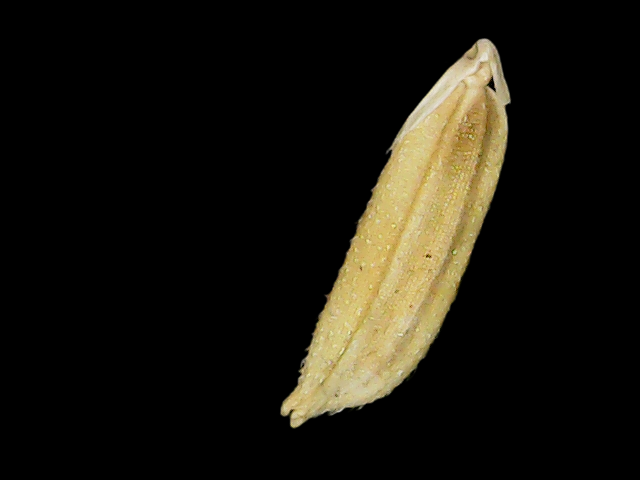
Rice variety: Binadhan07